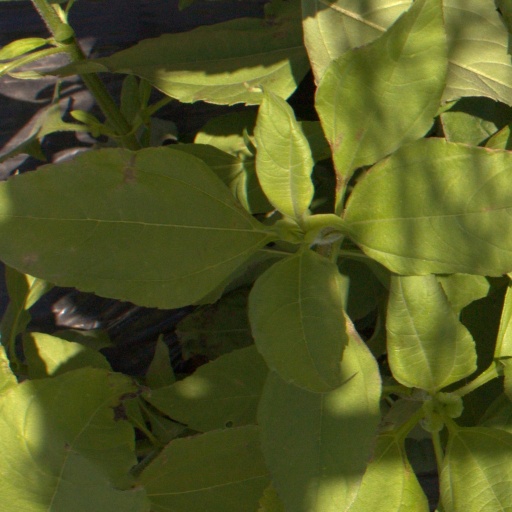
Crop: Jerusalem artichoke